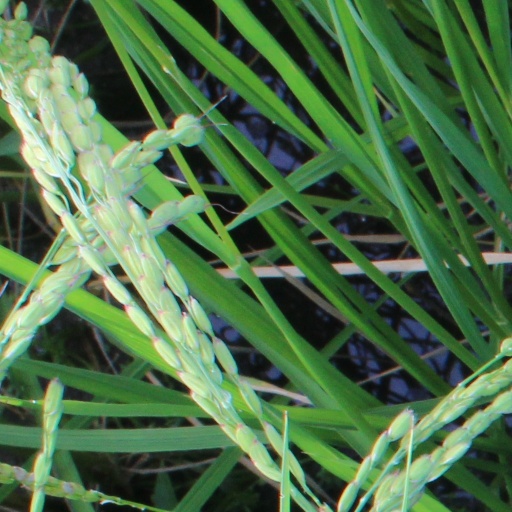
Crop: rice